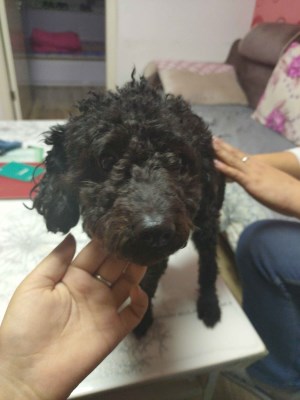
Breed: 7449-n000128-teddy